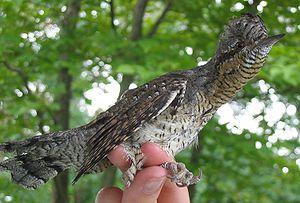
Jynx est un genre d'oiseaux de la famille des Picidae. Ce genre constitue la sous-famille des Jynginae.
Le Torcol fourmilier est une espèce d'oiseaux de la famille des Picidae.